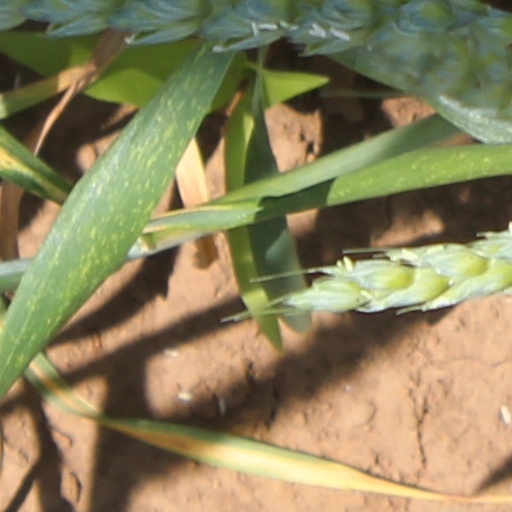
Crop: wheat